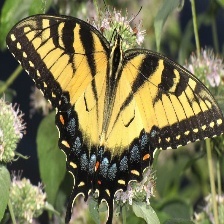
Species: YELLOW SWALLOW TAIL